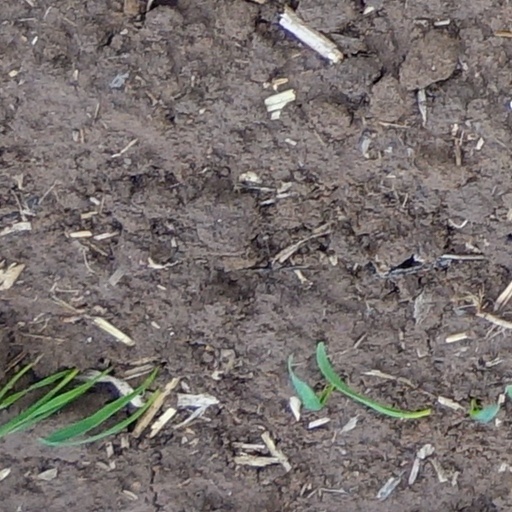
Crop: wheat